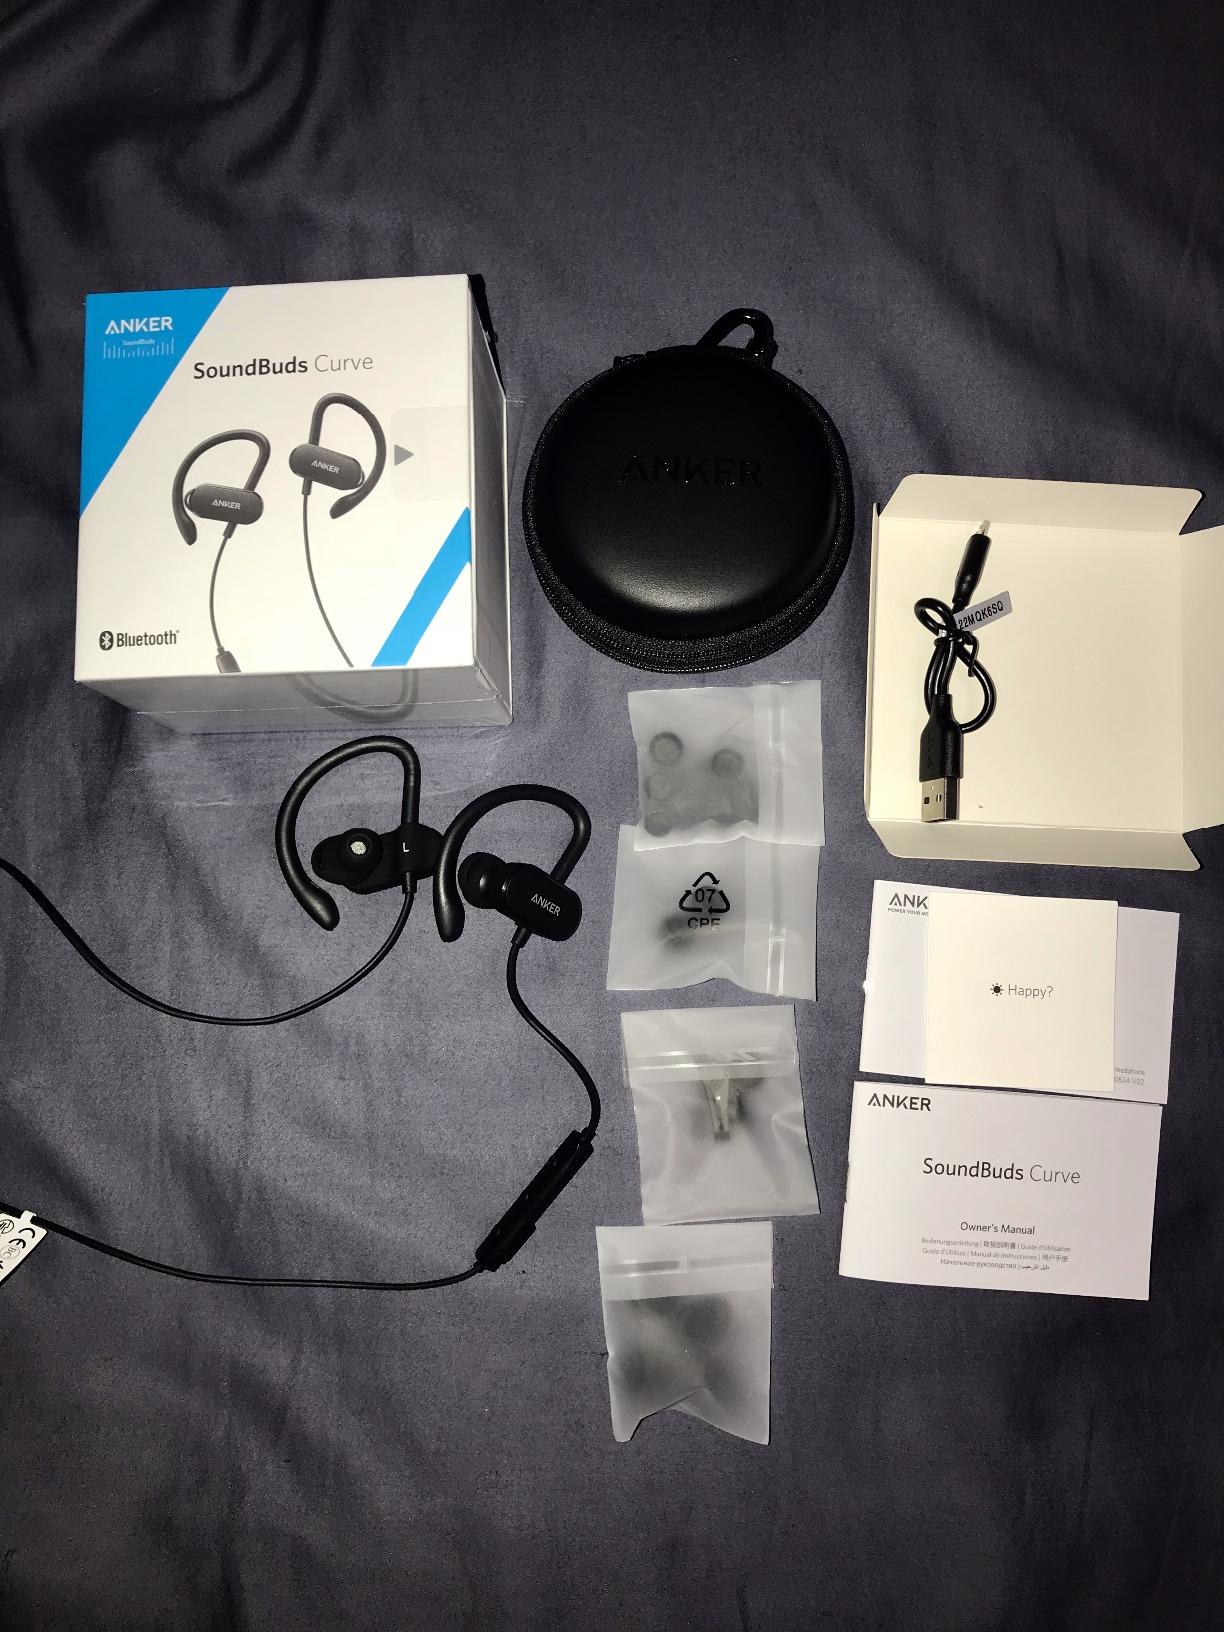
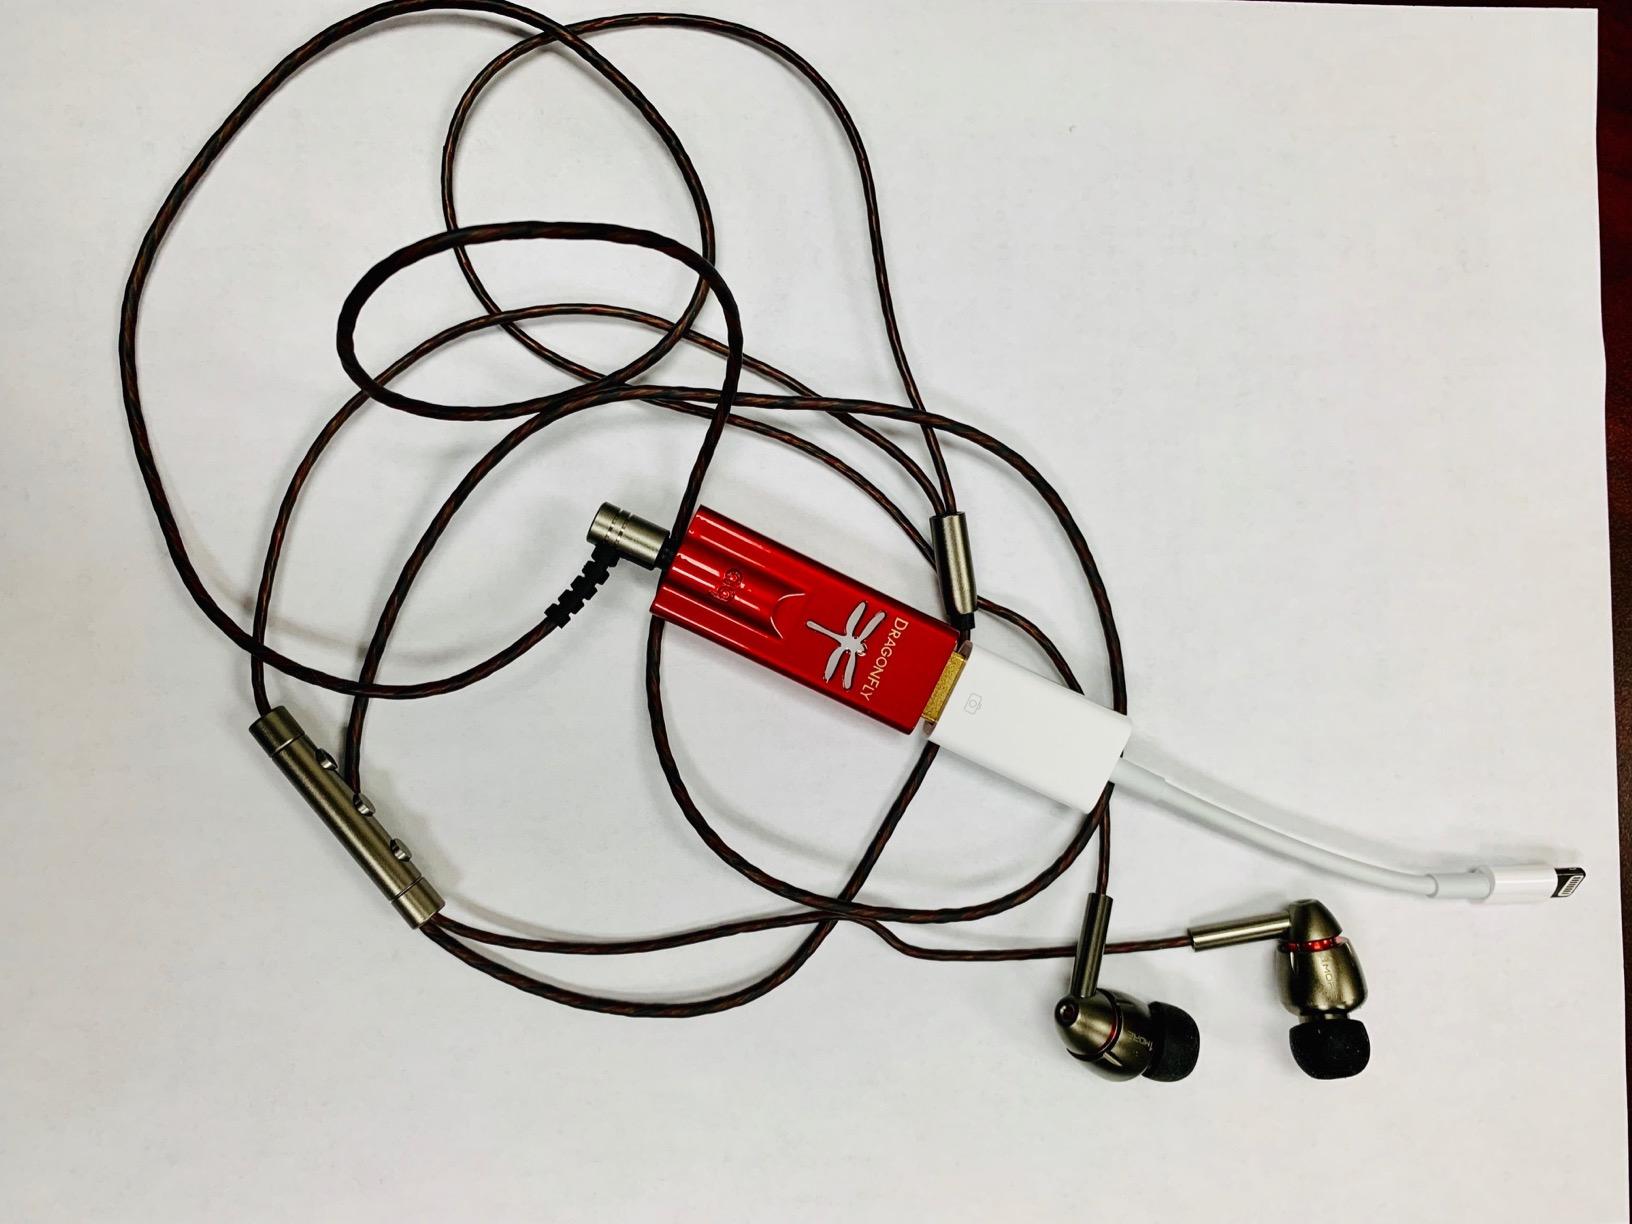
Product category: headphones
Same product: no